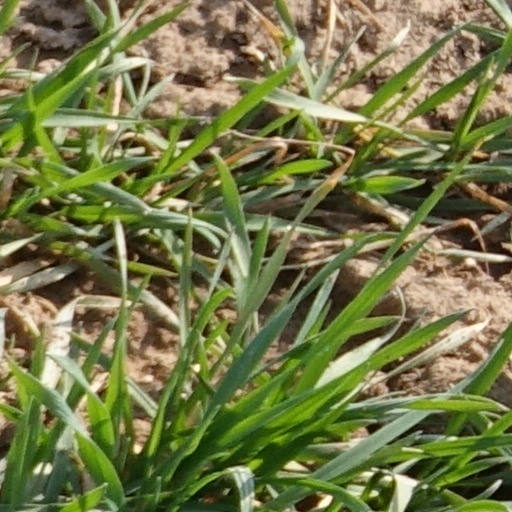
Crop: wheat